A Little House Traveler

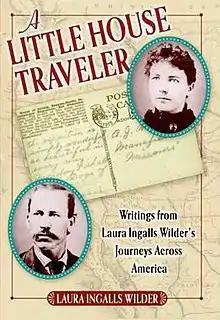

A Little House Traveler: Writings from Laura Ingalls Wilder's Journeys Across America is a collection of early writings by Laura Ingalls Wilder, the author of the Little House series of children's novels. It consists of three parts: "On the Way Home", a diary originally published in 1962; "West from Home", a collection of letters from Wilder to her husband Almanzo Wilder written in 1915 and published in 1974; and "The Road Back", a previously unpublished diary.